Ludovico Corrao

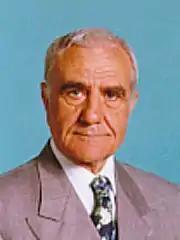

Ludovico Corrao (26 June 1927 – 7 August 2011) was an Italian Independent Left politician and lawyer. He was the promotor of the reconstruction of Gibellina, after its destruction caused by the earthquake which took place in the Valle del Belice in Sicily.